Peugeot Sport

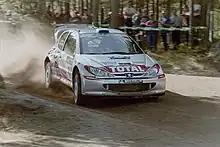
Marcus Grönholm driving the Peugeot 206 WRC to victory at the 2001 Rally Finland.

In 1999, Peugeot Sport returned to the World Rally Championship with the Peugeot 206 WRC, under the guidance of director Corrado Provera. The car debuted at the Tour de Corse, with François Delecour driving one car and Gilles Panizzi and Marcus Grönholm sharing the second car over the remaining events. Grönholm finished fourth on the car's third event, Rally Finland, before Panizzi finished second on Rallye Sanremo.